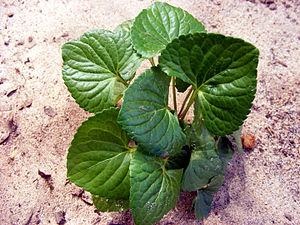
L'Hydrocotyle à ombelle est une espèce de plantes semi-aquatiques de la famille des Araliaceae. Elle est originaire de l'ensemble du continent américain. Elle est naturalisée en Europe. Elle est également cultivée.